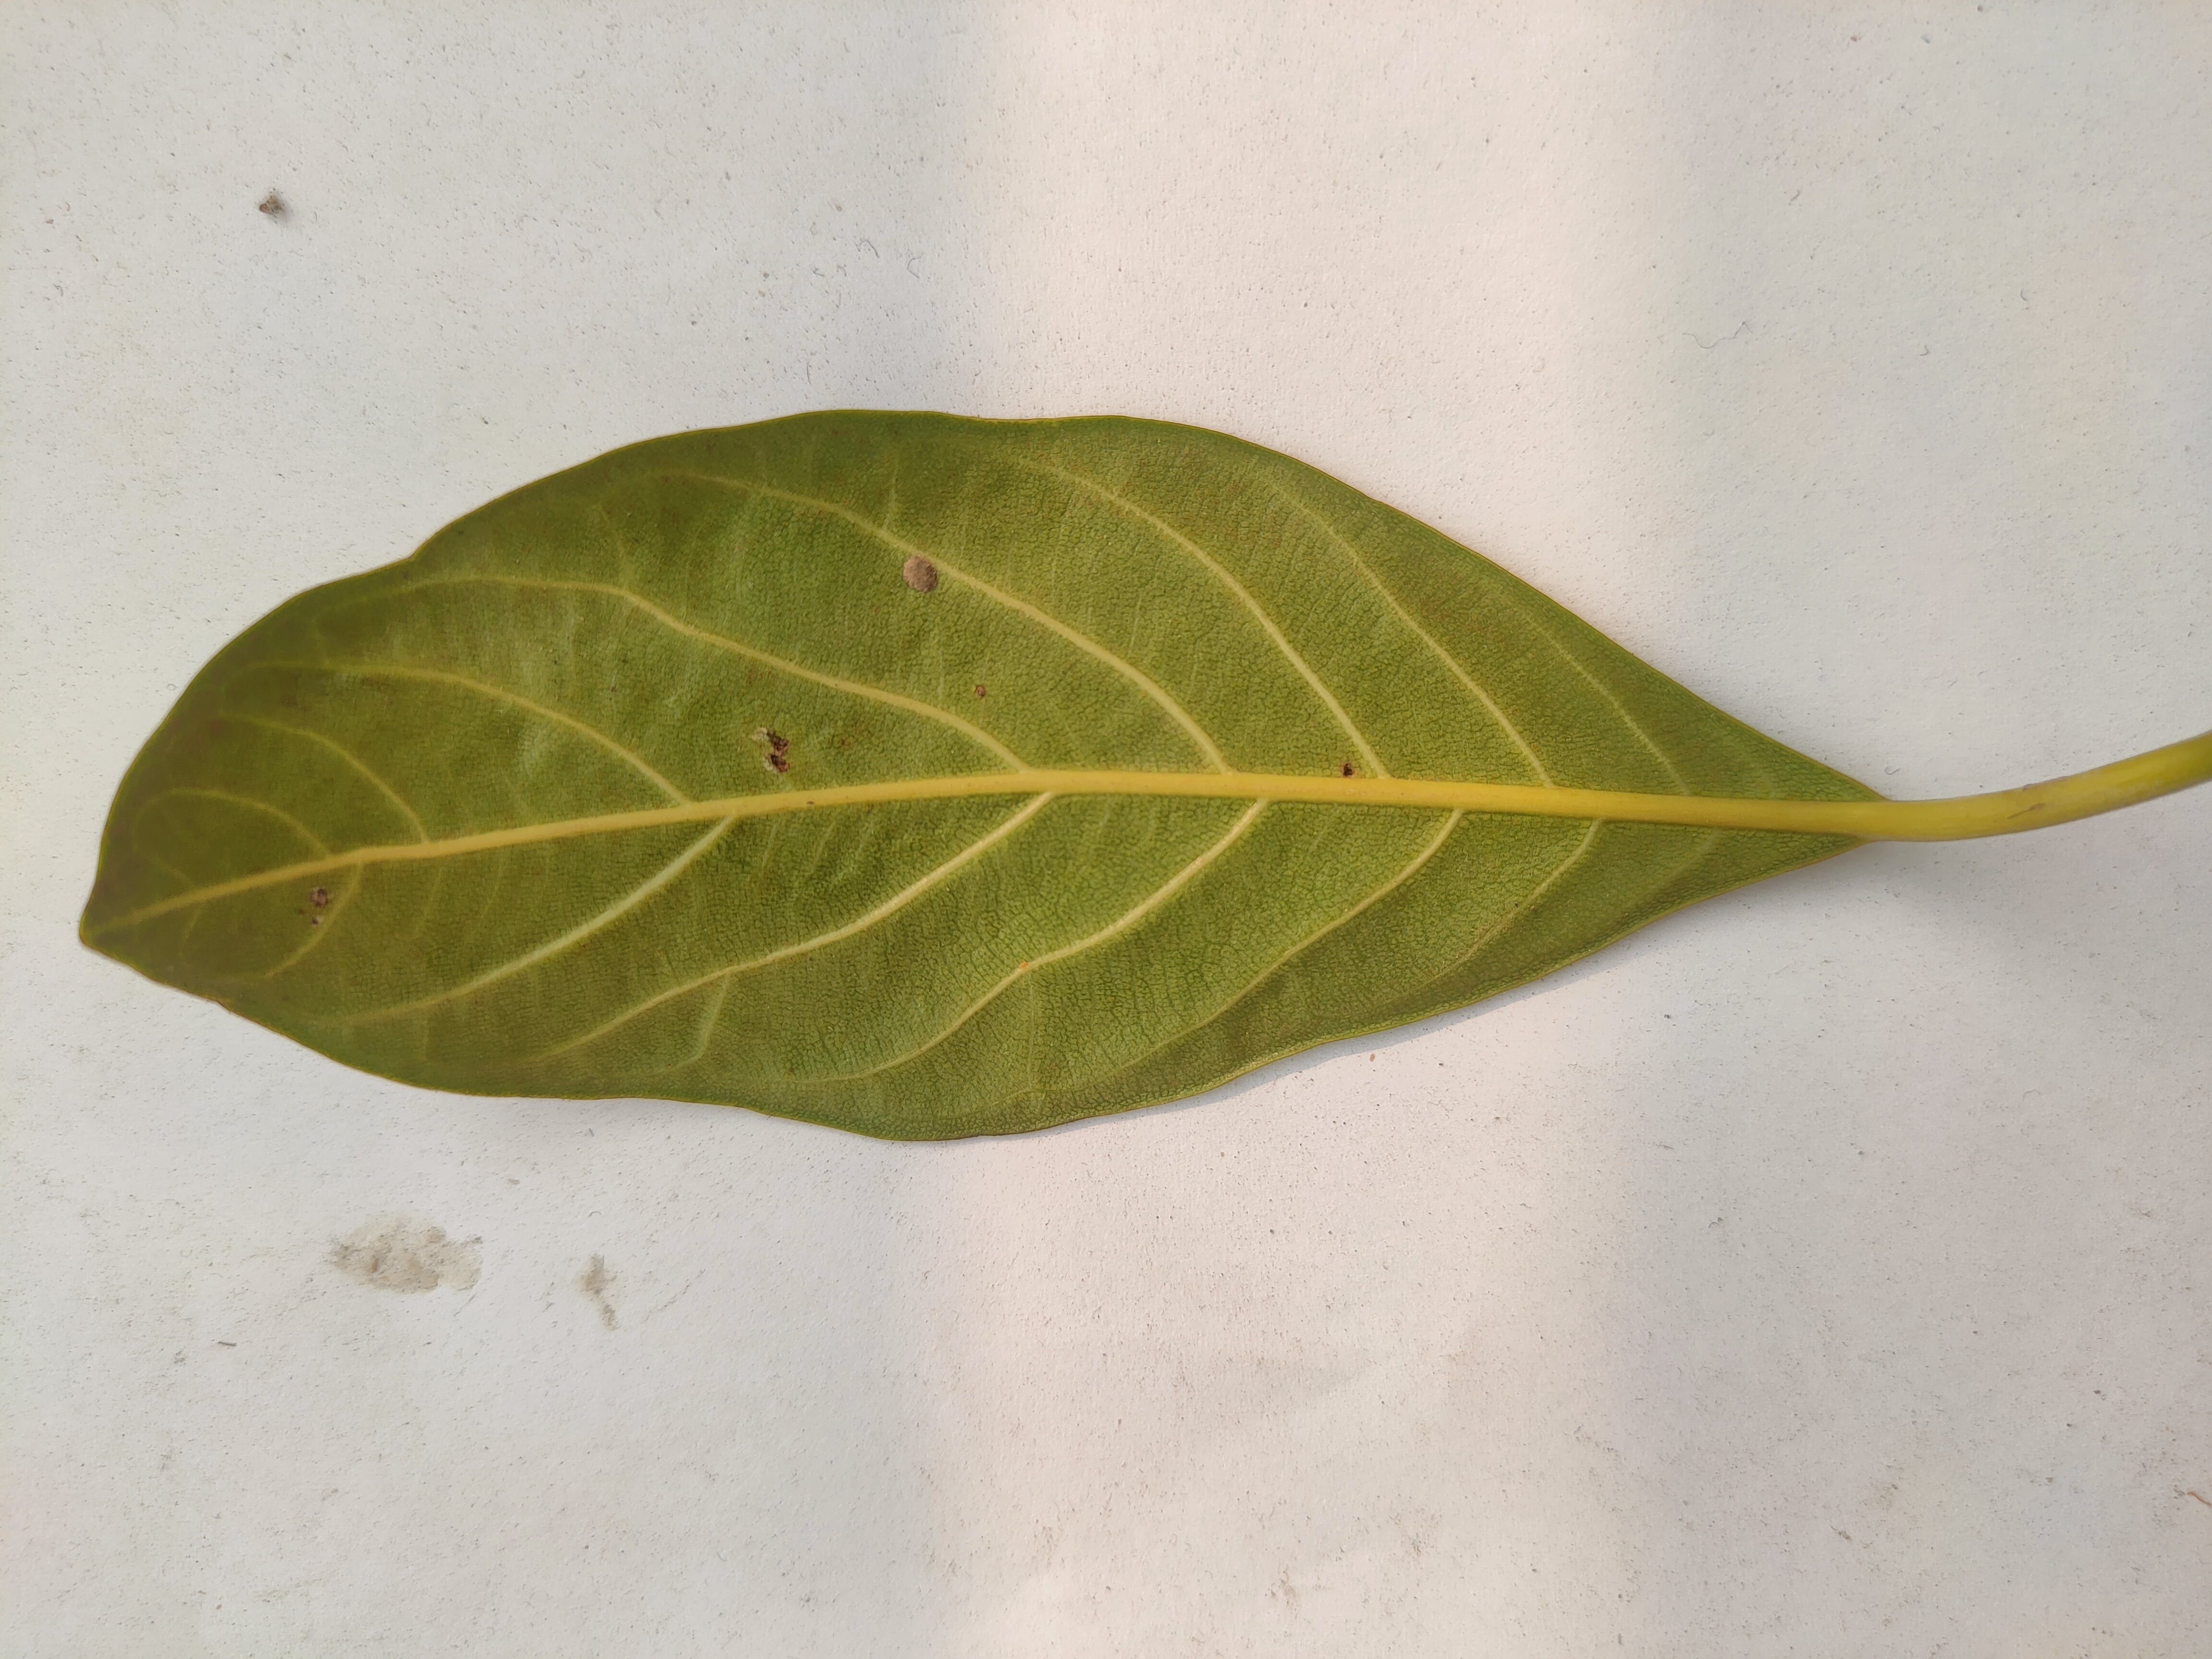
Leaf variety: Jackfruit